Idukki Dam

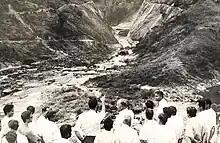
Idukki Arch Dam Site prior to construction

The Idukki Dam is a double-curvature thin arch dam constructed across the Periyar River in a narrow gorge between two granite hills locally known as "Kuravan" and "Kurathi" in Idukki district in the state of Kerala, India. It is constructed and owned by the Kerala State Electricity Board. It supports a 780 MW hydroelectric power station in Moolamattom, which started generating power on 4 October 1975. At , it is one of the highest arch dams in Asia. The Indo-Canadian project was inaugurated by the Prime Minister Indira Gandhi on February 17, 1976.